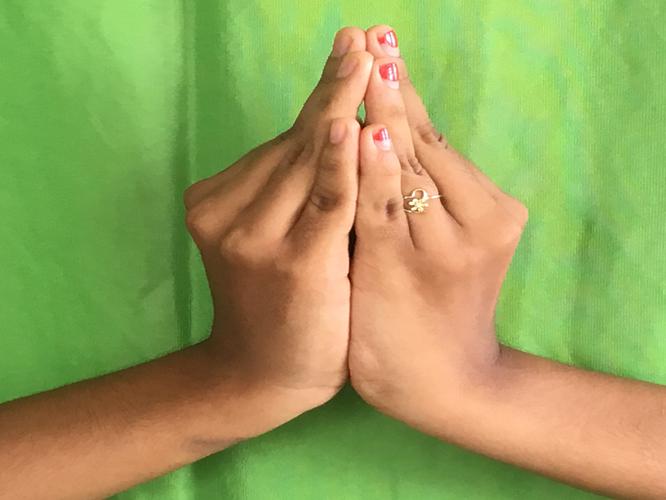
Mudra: Kapotham
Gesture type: double_hand